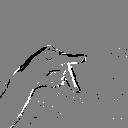
ASL letter: p